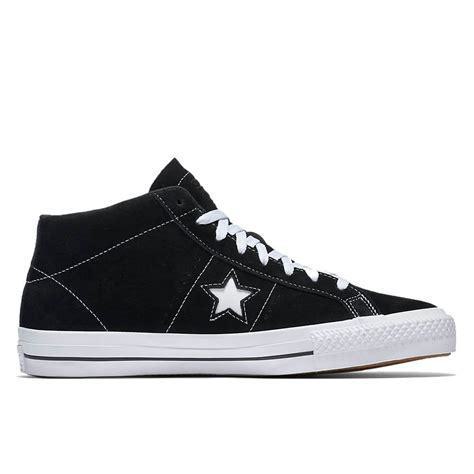
Brand: Converse
Model: One Star Pro